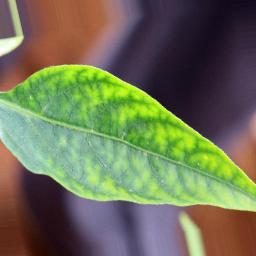
Label: nutritional